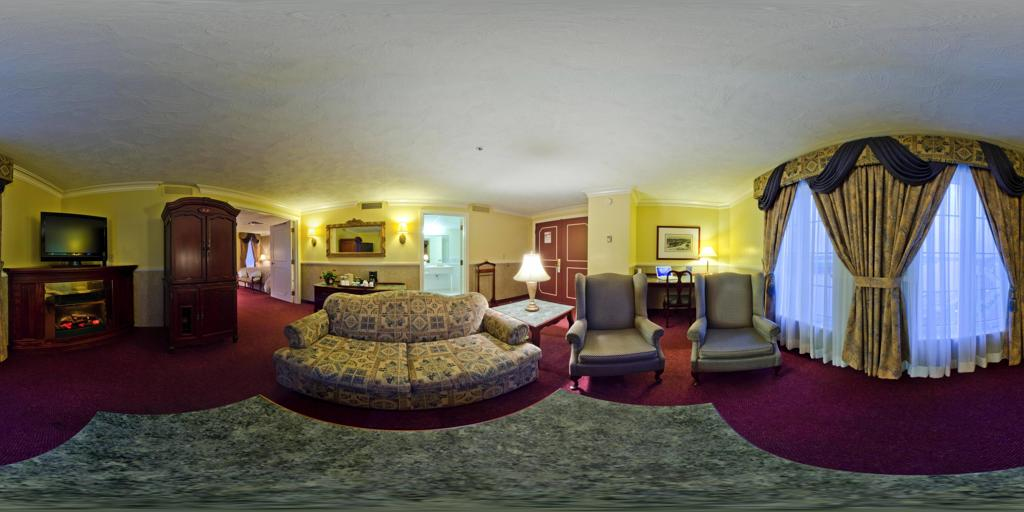
Referred object: Television in the corner between the window and the cabinet

Referred object: the patterned sofa